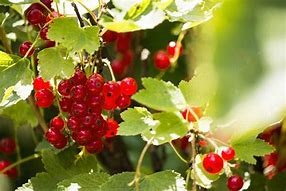
Label: redcurrant